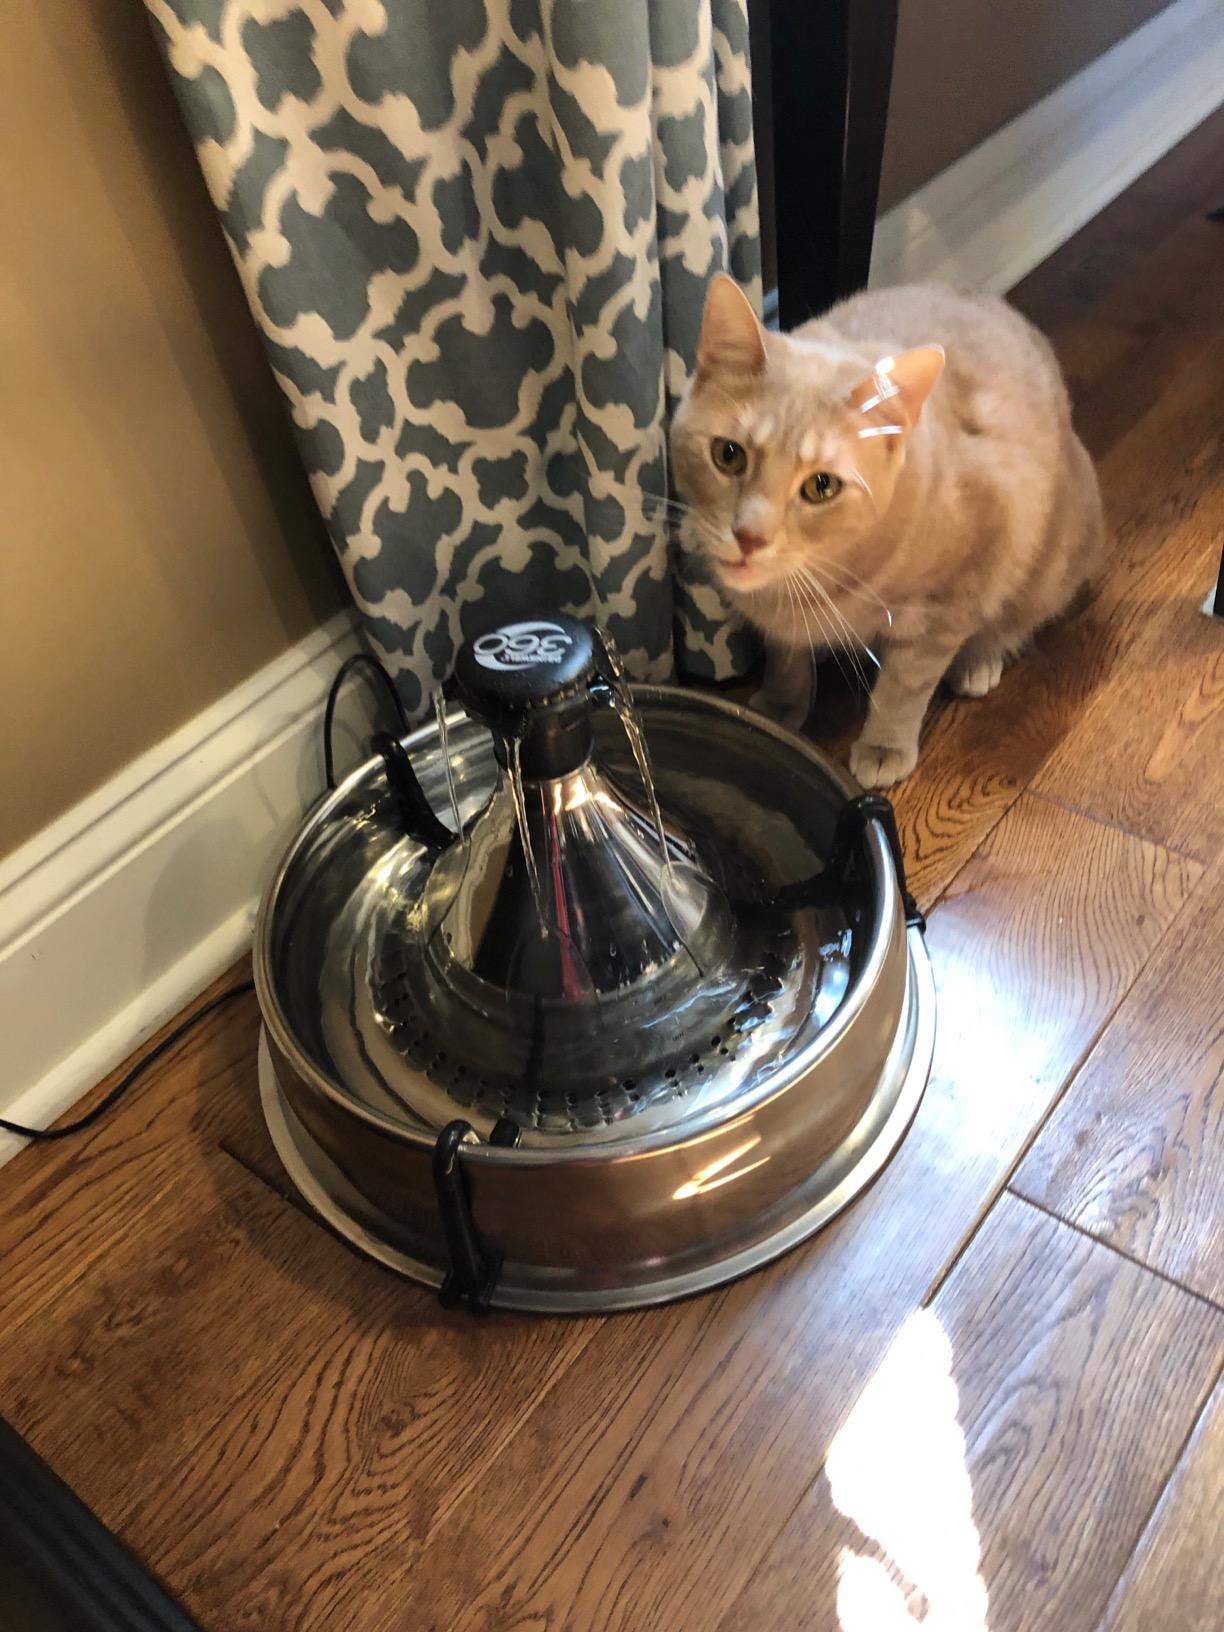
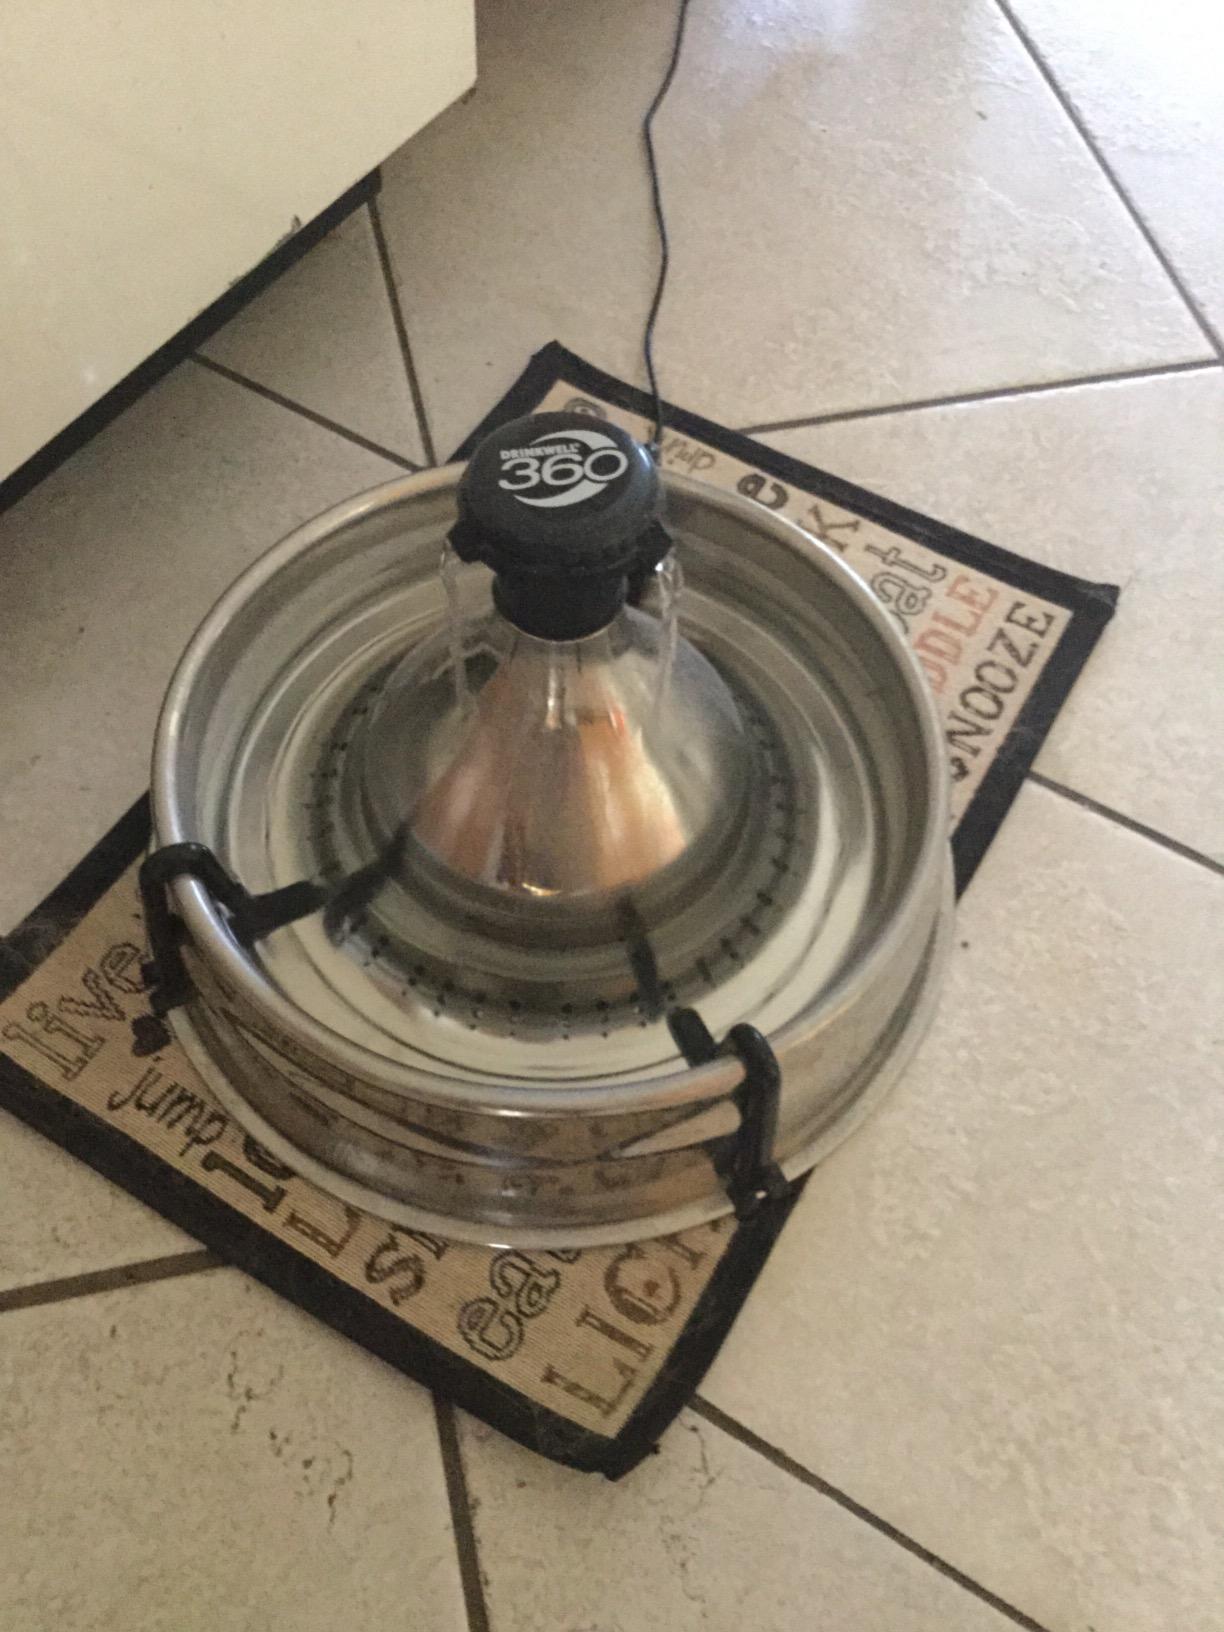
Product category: items_bowl
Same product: yes